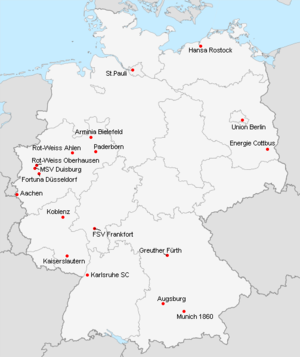
Répartition des clubs en 2.Bundesliga 2009-2010.
La saison 2009-2010 de 2. Bundesliga est la trente-sixième édition de la seconde division allemande.